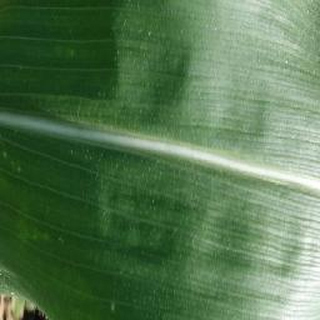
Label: healthy_corn